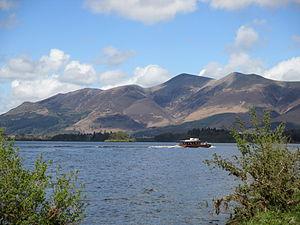
Le Lake District est un parc national anglais qui fait partie du Cumbria. Avec ses 2 280 km² de lacs et de montagnes, c'est le plus grand parc national d'Angleterre. On y trouve les montagnes les plus hautes d'Angleterre, dont Scafell Pike, son point culminant. La région, royaume du randonneur, est connue pour être l'inspiration des Lakistes, notamment William Wordsworth.